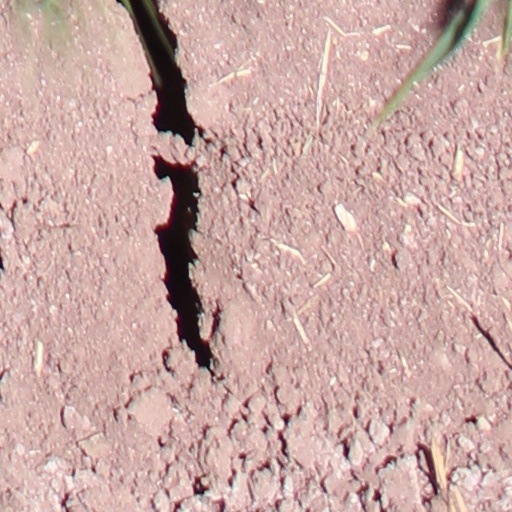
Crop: wheat